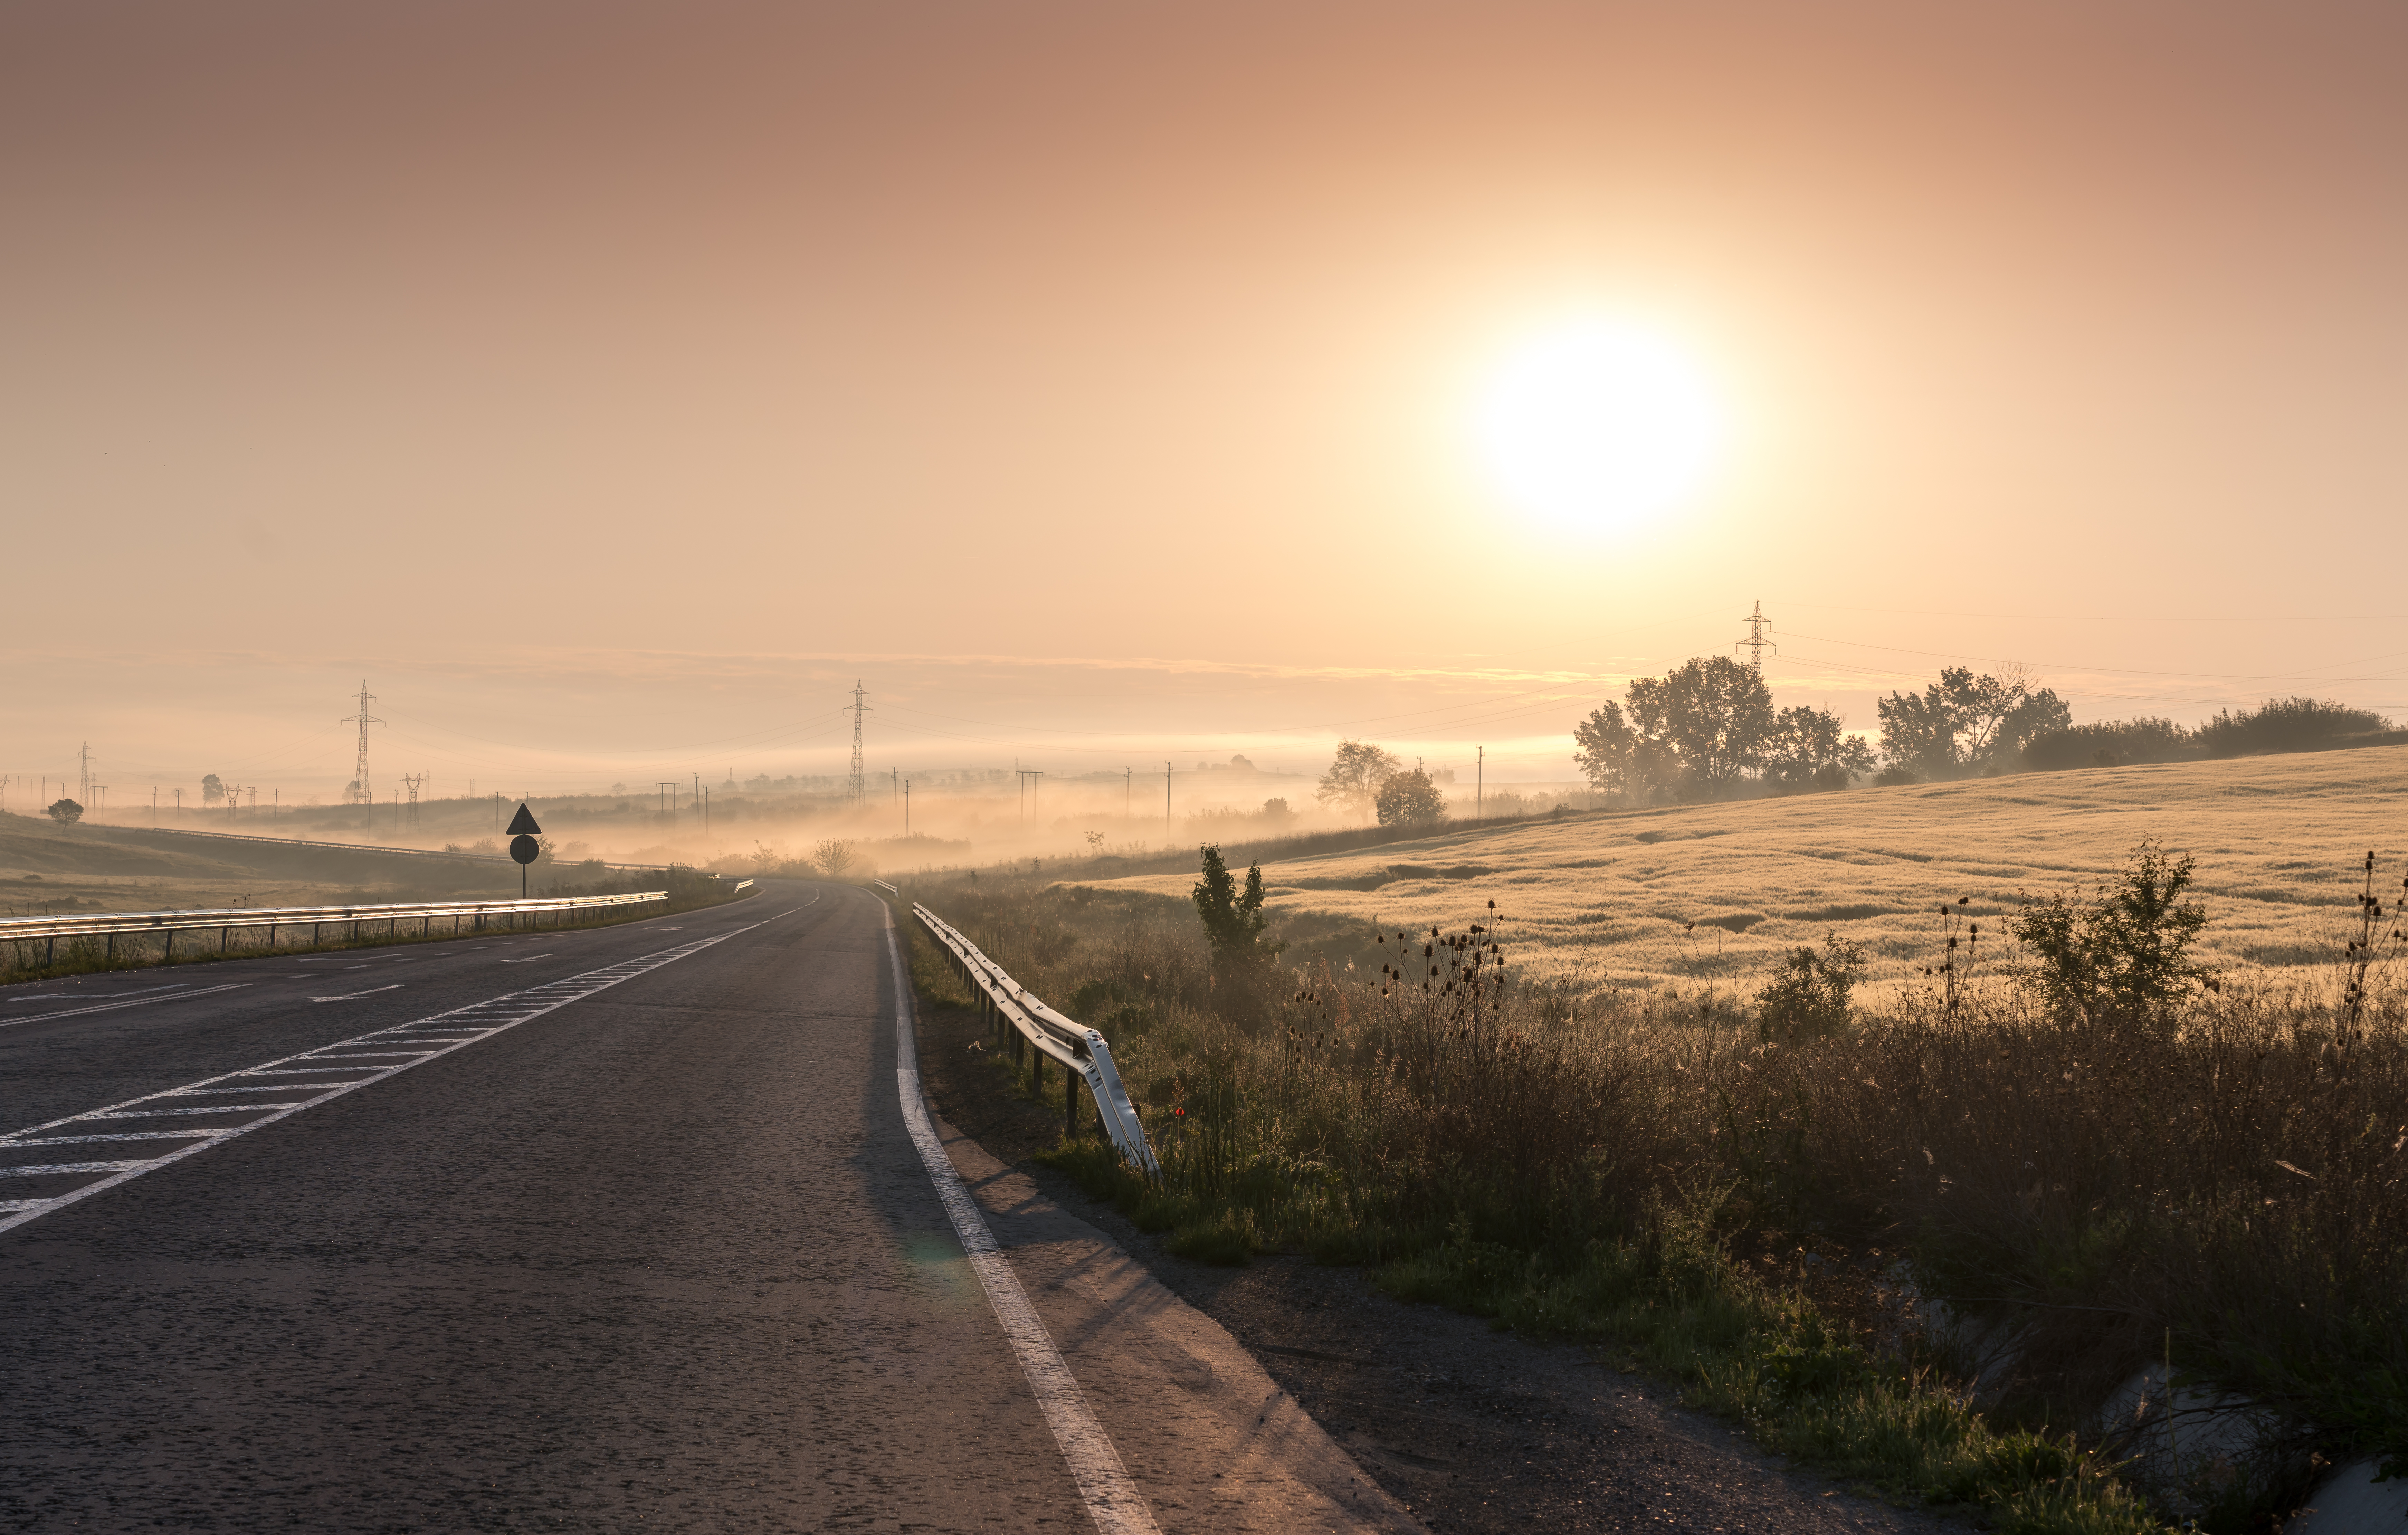
morning, sun, glow, misty, sky, road, atmospheric phenomenon, horizon, natural landscape, sunrise, infrastructure, sunlight, sunset, evening, asphalt, road surface, highway, thoroughfare, rural area, cloud, lane, plain, landscape, dusk, freeway, dawn, nonbuilding structure, haze